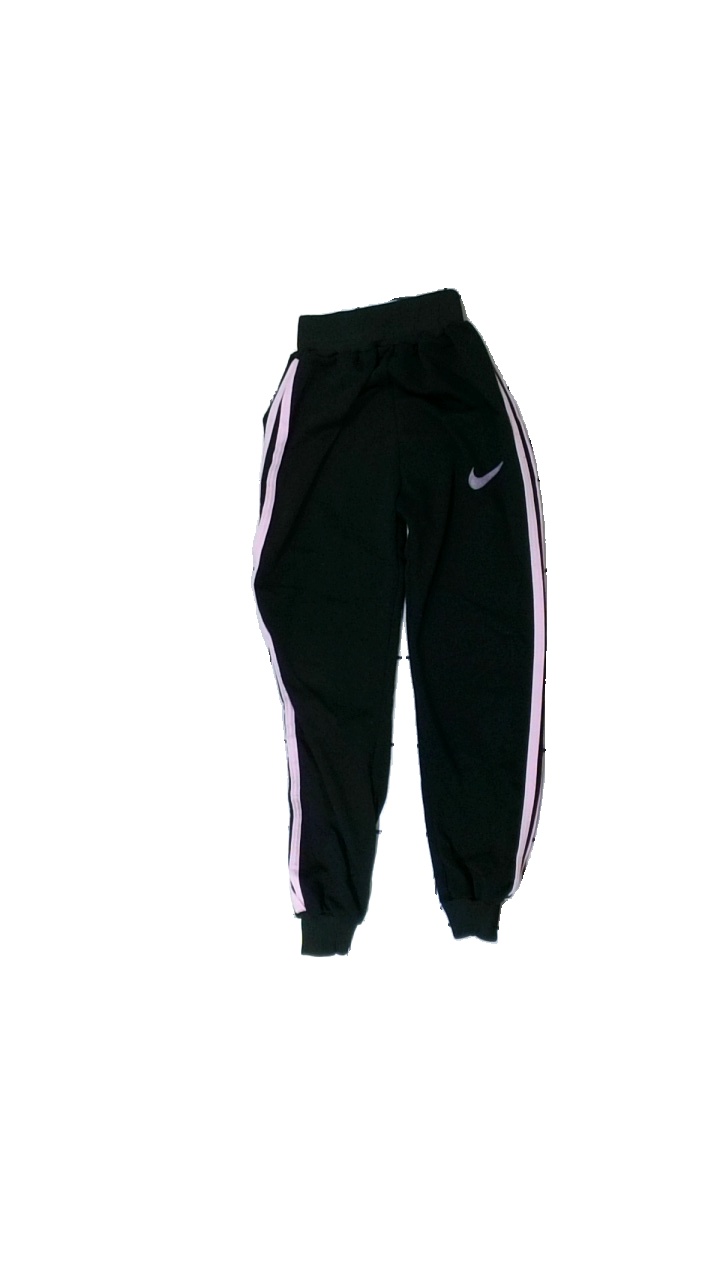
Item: Trousers (Children)
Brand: Missing
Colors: Black, Pink
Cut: Regular
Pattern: Striped
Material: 100% polyester
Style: Sports
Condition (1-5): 4
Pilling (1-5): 3
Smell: Minor
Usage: Recycle
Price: <50